Daimler Company

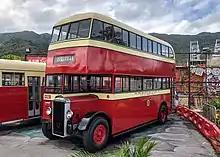
Preserved Daimler CVG5 of Kowloon Motor Bus, built in 1949

Sir Bernard Docker was the managing director of BSA from early in WWII, and married Norah, Lady Collins in 1949. Nora was twice-widowed and wealthy in her own right. This was her third marriage. She had originally been a successful dance hall hostess. Lady Docker took an interest in her husband's companies and became a director of Hooper, the coachbuilders.